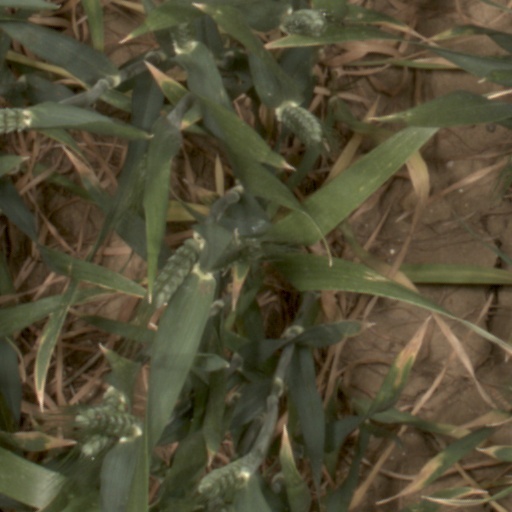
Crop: wheat